Public Security Intelligence Agency

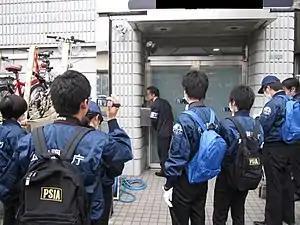
PSIA officers inspect a suspected Aum Shinrikyo building in 2012.

The Public Security Intelligence Agency was established with the enforcement of the Subversive Activities Prevention Law on July 21, 1952. The PSIA took over the role of the Special Investigation Board (SIB), which was established by the Allied Forces during the occupation. Most of the recruits came from the disbanded Tokumu Kikan (機関) and led by officials from the pre-occupation Ministry of Justice.